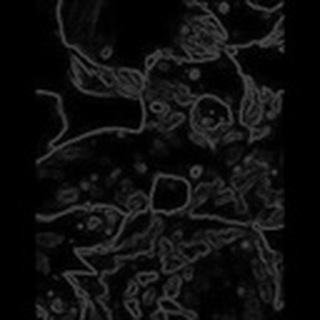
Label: cotton_target_spot